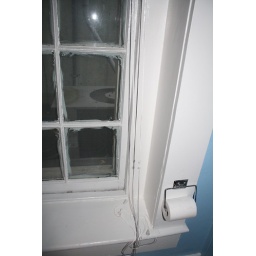
window in bathroom